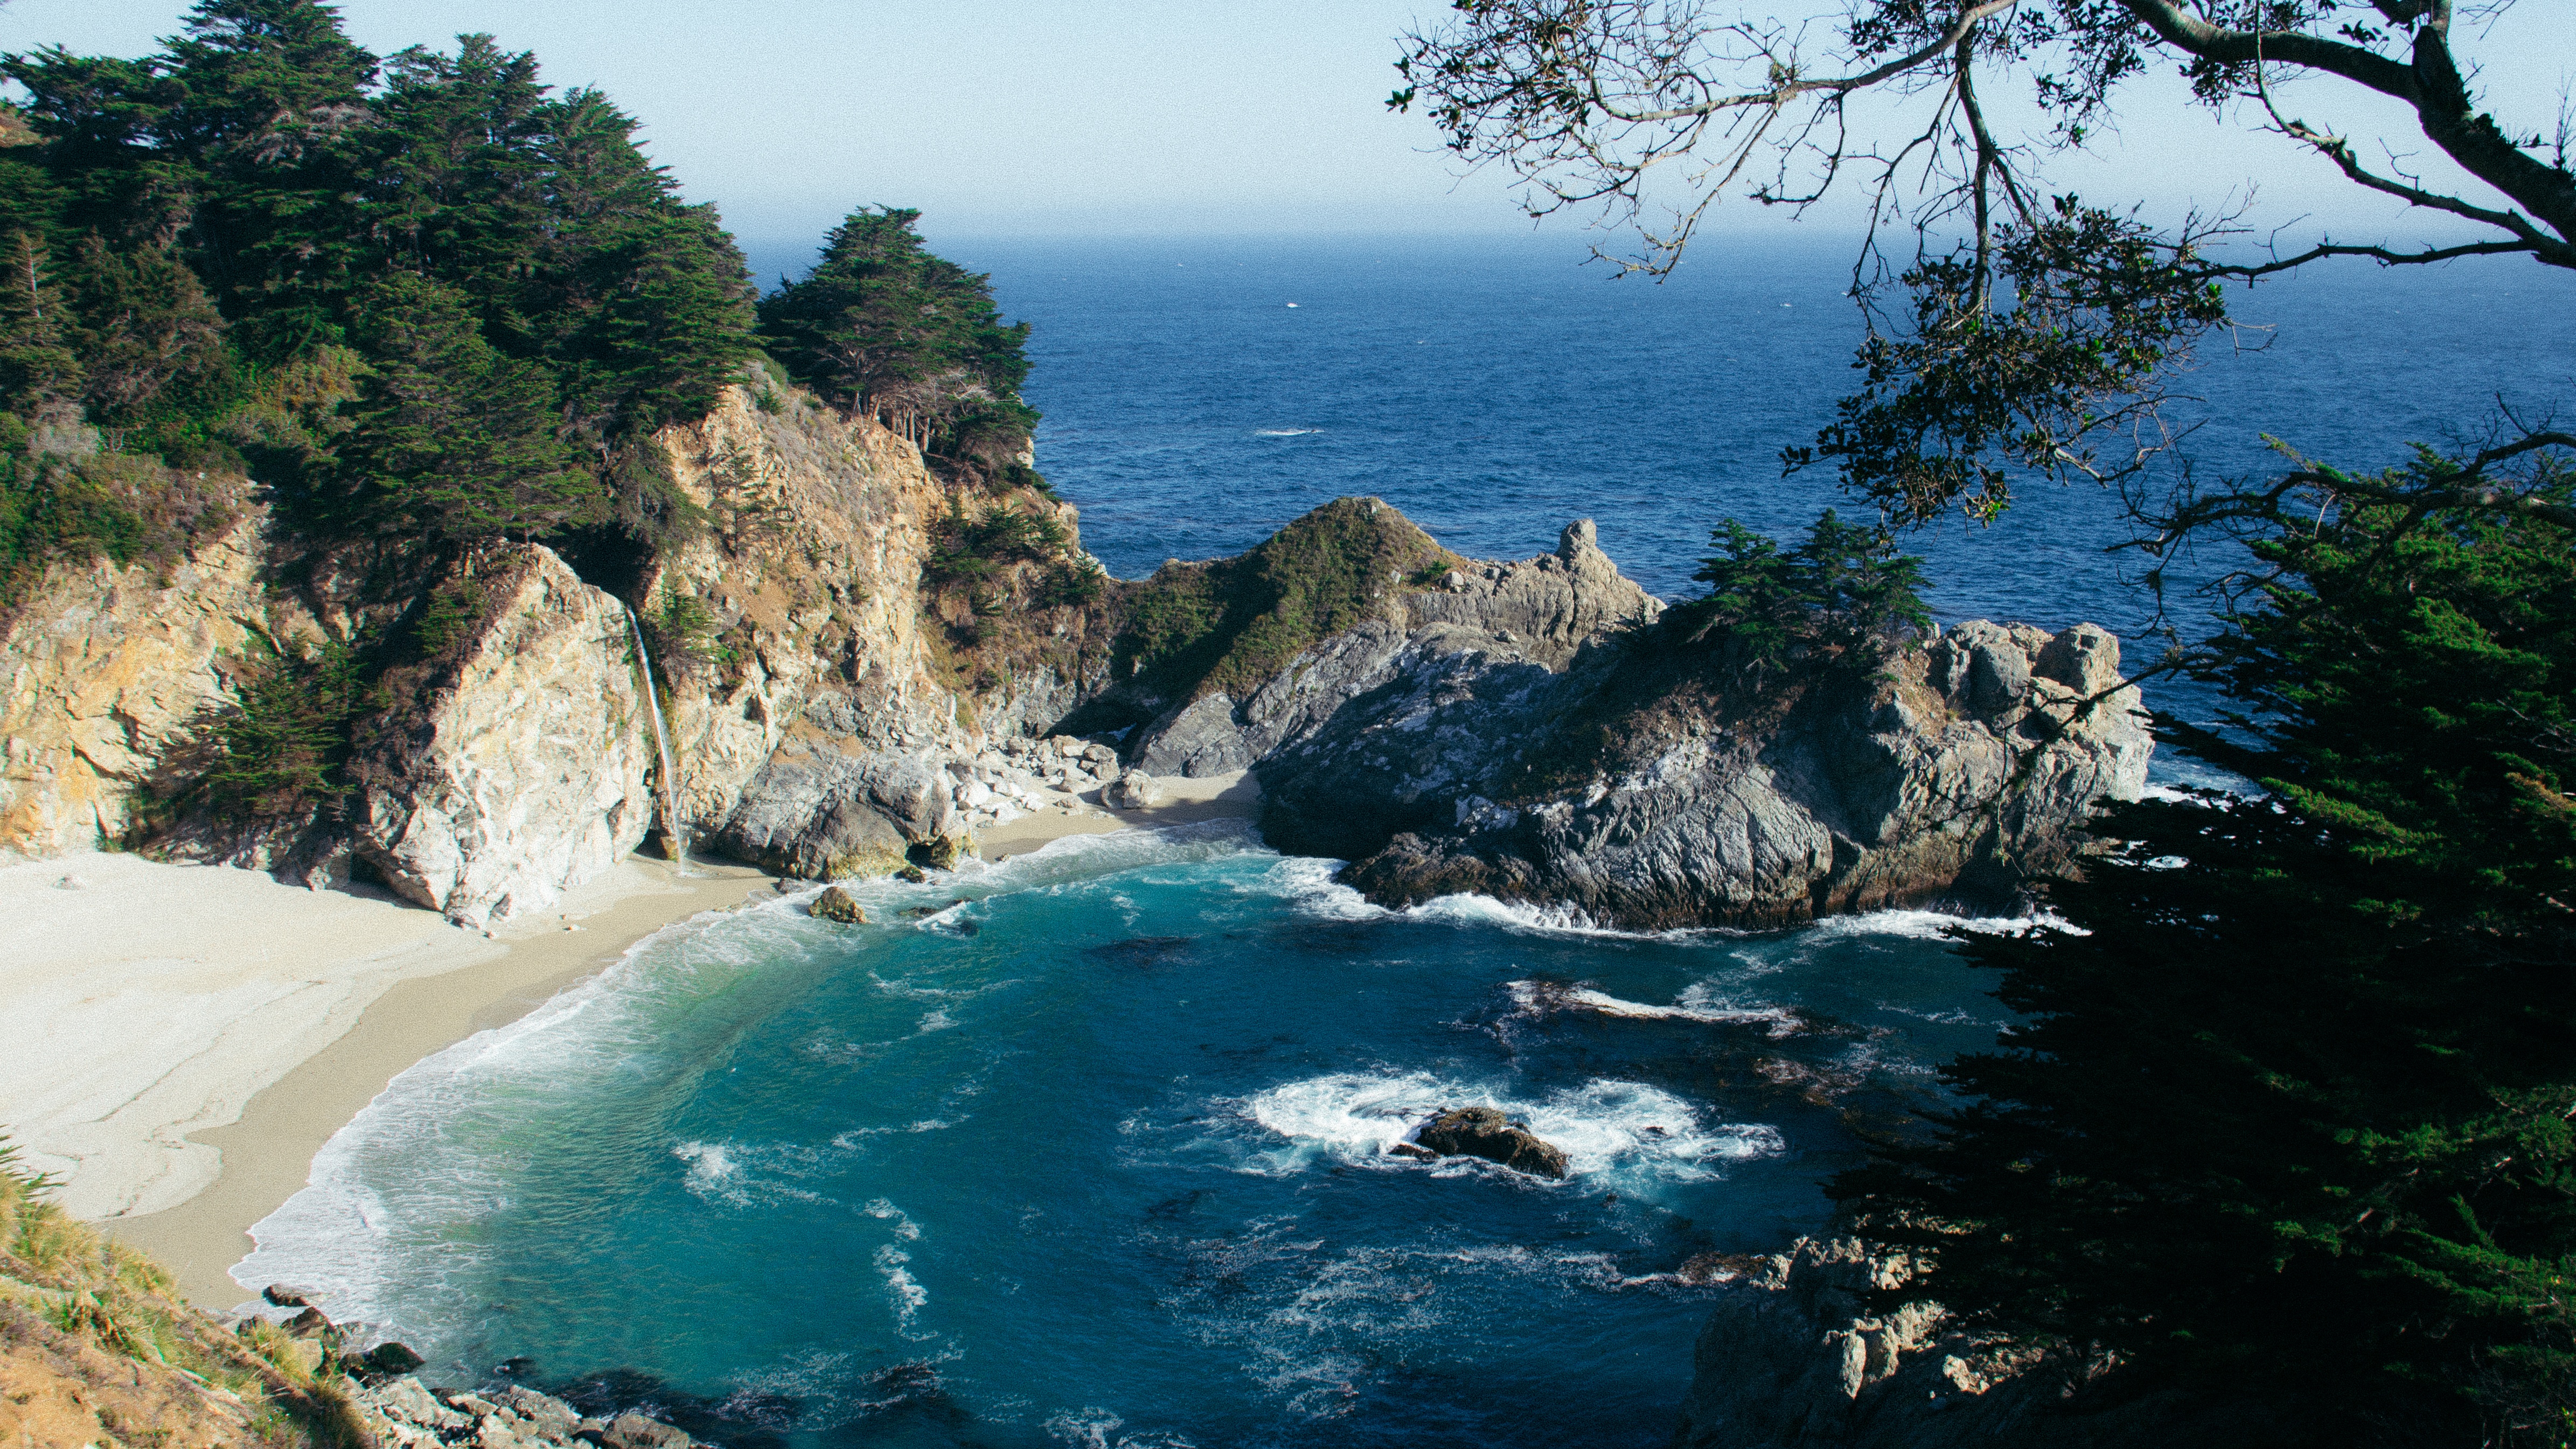
beach, sea, coast, tree, water, rock, ocean, formation, cliff, cove, bay, rapid, terrain, body of water, water feature, cape, islet, landform